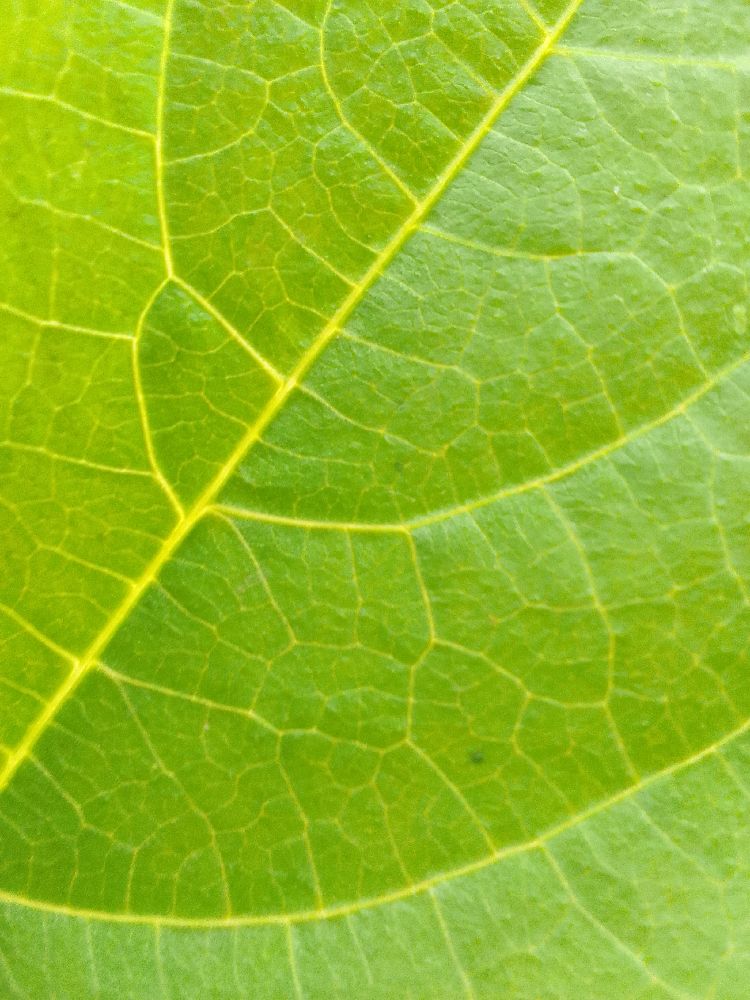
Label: healthy